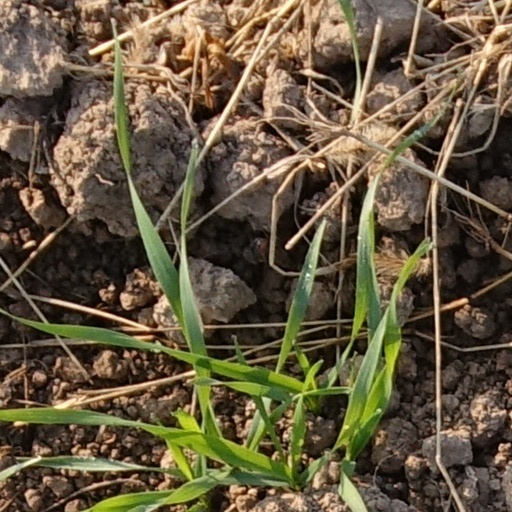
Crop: wheat